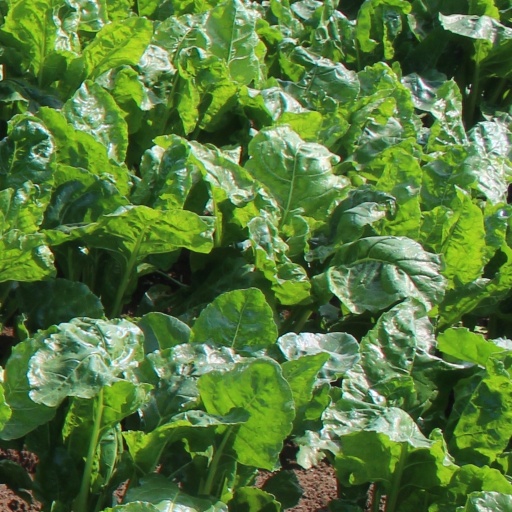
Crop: sugar beet